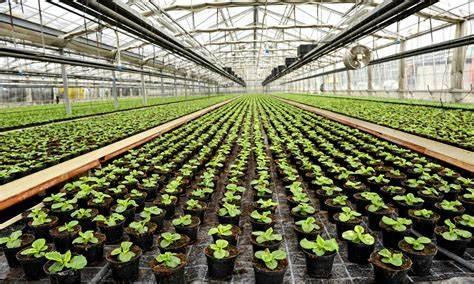
Ni sehemu kubwa ya kuvutia yenye nyasi na vichaka vidogovidogo, pamoja na mto mdogo unaotiririsha maji kutoka sehemu moja na kwenda sehemu nyingine.